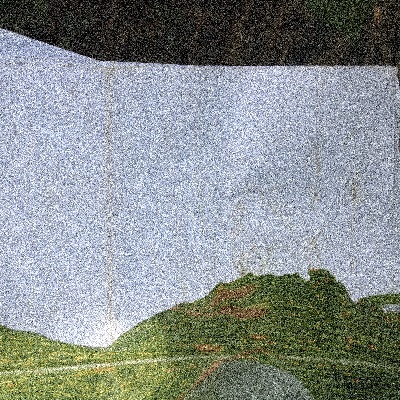
Label: Corn_(Maize)___Leaf_Spot